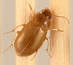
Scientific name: Amara quenseli
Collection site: Onaqui NEON (ONAQ), plot ONAQ_016